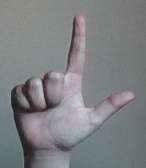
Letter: laam